Prested Hall

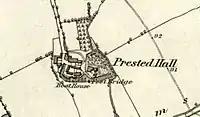
Map of Prested Hall, 1874

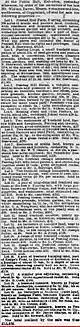
Feering property of William Raven sold in 1898

Domesday Book of 1086 mentions the site and at this time it was known as Peresteda. It was owned by Ranulf Peverel who was a knight in the service of William the Conqueror. William rewarded his followers by giving them numerous fiefdoms. Before the conquest Peverel had no land at all but after 1066 he owned 37 different manors one of which was Preston Hall.